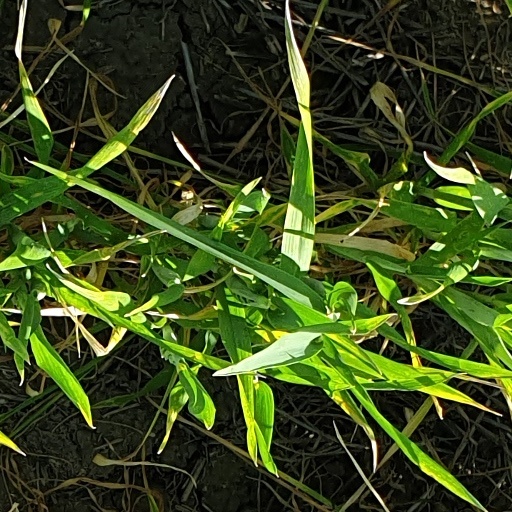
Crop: wheat